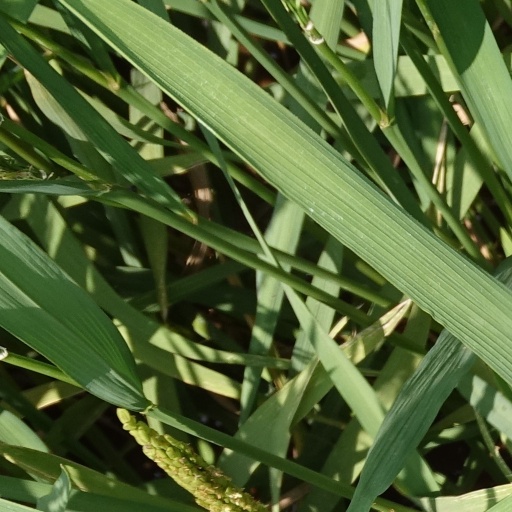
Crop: rice